Büttgen station

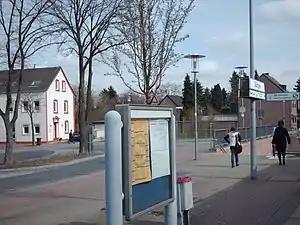

Büttgen station is a railway station in the town of Büttgen, a part of Kaarst in North Rhine-Westphalia, Germany. The station was opened on 8 January 1868. It lies on the Mönchengladbach–Düsseldorf railway line, one of the oldest in Germany that was originally constructed by the Aachen-Düsseldorf-Ruhrort Railway Company. Büttgen station has two tracks and two platforms and is classified by Deutsche Bahn as a category 5 station.